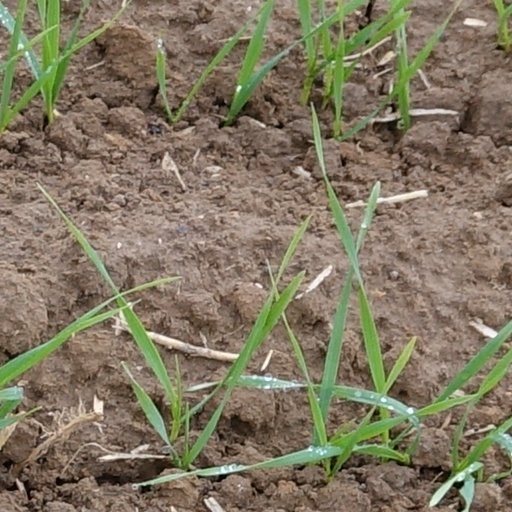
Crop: wheat